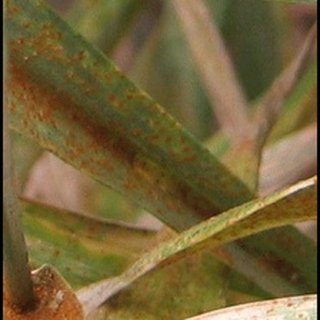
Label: wheat_brown_rust